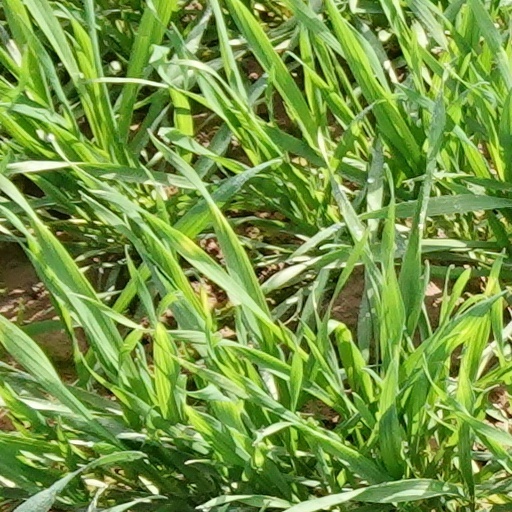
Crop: wheat